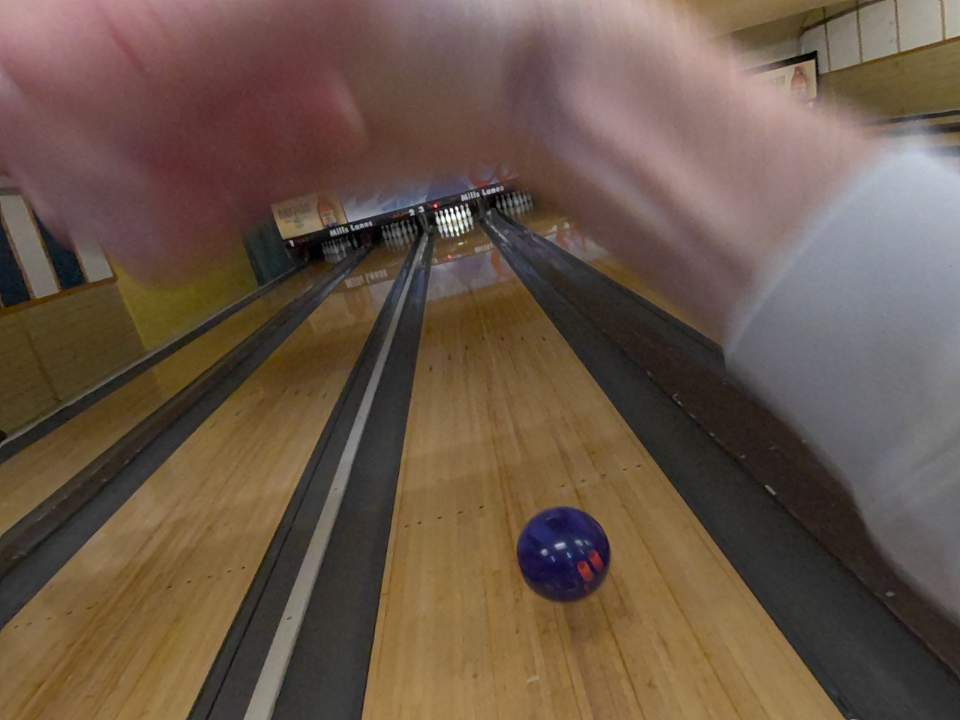
Object: bowling_ball